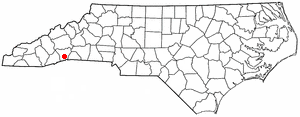
Flat Rock est une ville américaine située dans le comté de Henderson dans l'État de Caroline du Nord. En 2010, sa population était de 3 114 habitants.